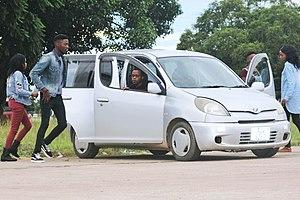
La culture de la Zambie, pays enclavé d'Afrique australe, désigne d'abord les pratiques culturelles observables de ses 15 000 000 d'habitants.